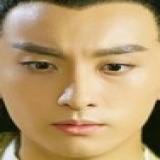
diễn viên Ngưu Tuấn Phong